False discovery rate

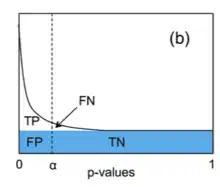
Schematic representation of the Storey-Tibshirani procedure for correcting for multiple hypothesis testing, assuming correctly calculated p-values. y-axis is frequency.

In the Storey-Tibshirani procedure, q-values are used for controlling the FDR.